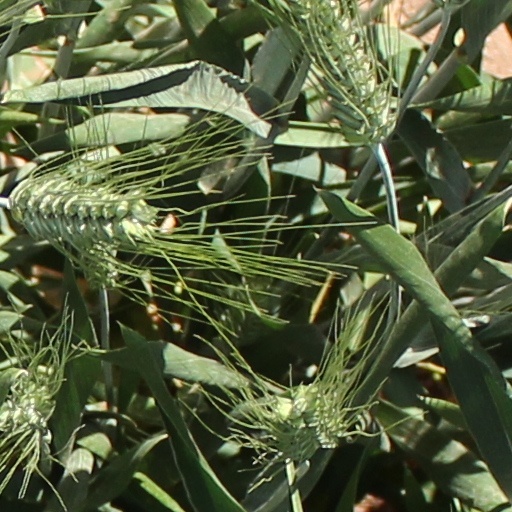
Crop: wheat